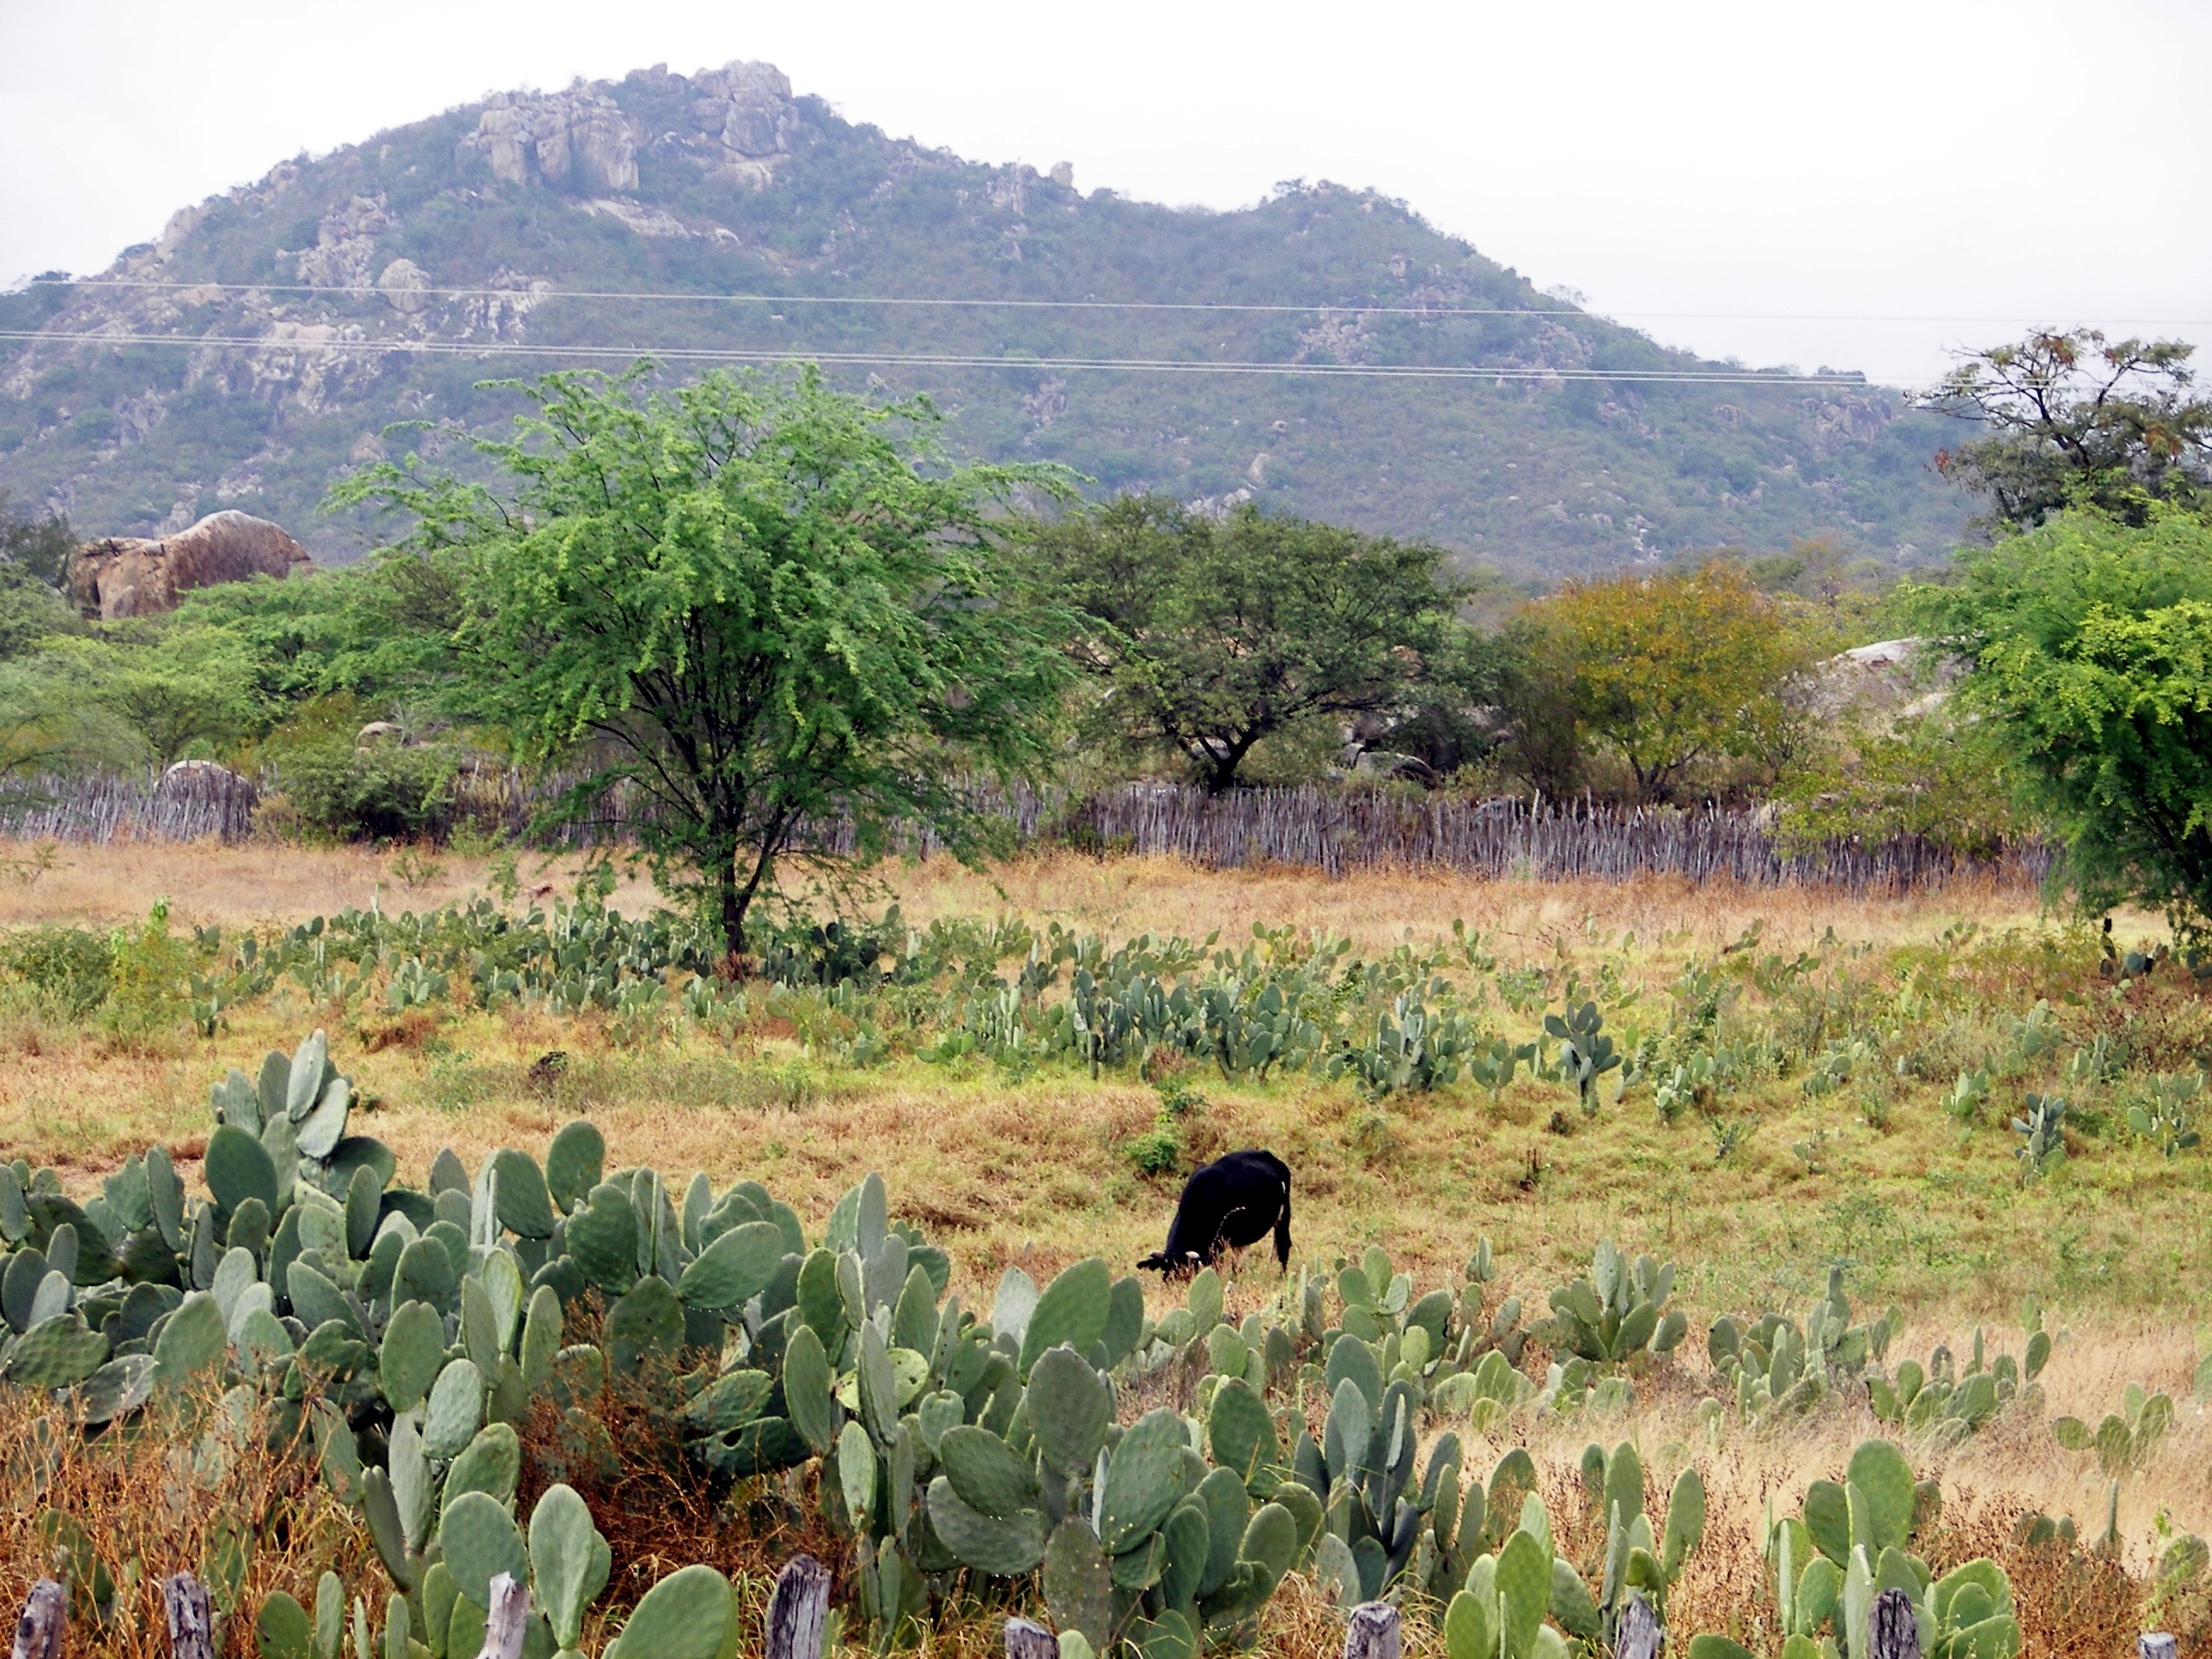
landscape, cactus, plant, field, farm, meadow, prairie, flower, interior, cow, pasture, grazing, agriculture, backcountry, flora, savanna, wildflower, grassland, vegetation, animals, plateau, site, ecosystem, rural area, flowering plant, land plant